Kisapmata (film)

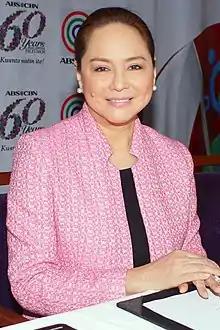
Charo Santos in 2014, president and CEO of ABS-CBN at the time. She was a line producer on "Kisapamata", which she also starred in.

The film was shot while production on de Leon's "Batch '81" was on hiatus due to budget problems. In May 1981, four months into principal photography for "Batch '81", its producer, Marichu Maceda, announced that filming would have to pause. Maceda's other production, "Pakawalan Mo Ako" starring Vilma Santos, was behind schedule and financing two films simultaneously was too expensive. Production on "Batch '81" continued three months later; by that time de Leon and his creative team had filmed "Kisapmata".